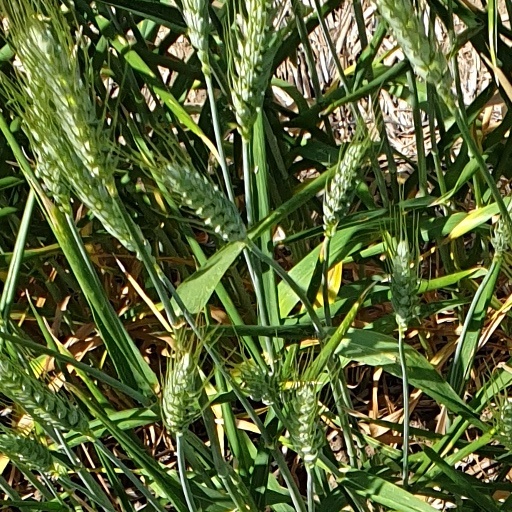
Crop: wheat